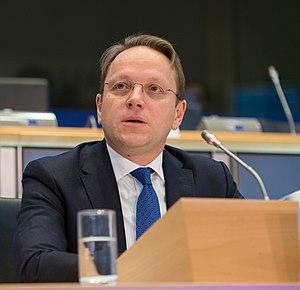
Le commissaire à l’élargissement et à la politique européenne de voisinage est le membre de la Commission européenne chargé de superviser les processus d'adhésion des potentiels nouveaux États membres et les relations avec les États frontaliers de l'Union européenne.
Olivér Várhelyi, né le 22 mars 1972 à Szeged, est un diplomate hongrois.